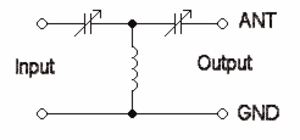
Un adaptateur d’antenne appelé aussi « coupleur d’antenne » adapte l’impédance de sortie d’un émetteur ou récepteur, généralement normalisée à 50 ohms, à l’impédance d’une antenne radioélectrique non résonnante à la fréquence utilisée, par exemple un fouet vertical de longueur fixe. Les adaptateurs peuvent être manuels ou automatiquement adaptés à la fréquence.